Penna Tervo

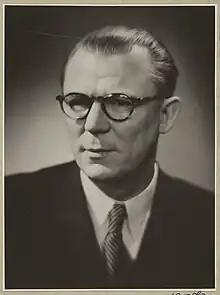
Penna Tervo.

Penna Tervo (10 November 1901, in Viipuri – 26 February 1956, in Tuusula) was a Finnish politician. He served as Minister of Trade and Industry from 17 January 1951 to 8 July 1953 and again from 5 May to 20 October 1954. He also served as Minister of Finance from 20 October 1954 until his death on 26 February 1956. He was a member of the Parliament of Finland from 1945 until his death in 1956, representing the Social Democratic Party of Finland (SDP). He died in a car accident.